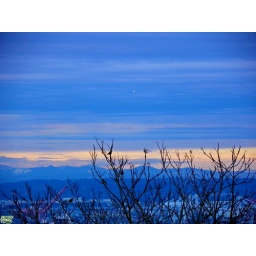
Plane coming into land with birds in the foreground. The tree is just so winter-typical.